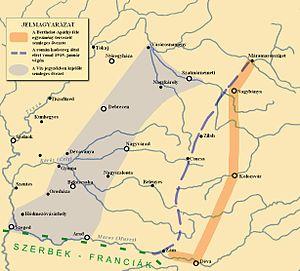
Note de Vix - Zone neutre proposé à la Hongrie le 20 mars 1919 par la Conférence de Paix de Paris (travail dérivé) Magyar: Vix-jegyzék - A Párizsi Békekonferencia által 1919. március 20-án Magyarországnak javasolt semleges övezet (másodlagos munka)